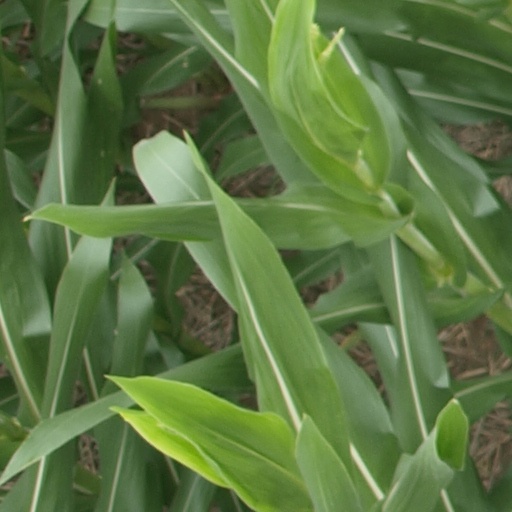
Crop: maize; corn